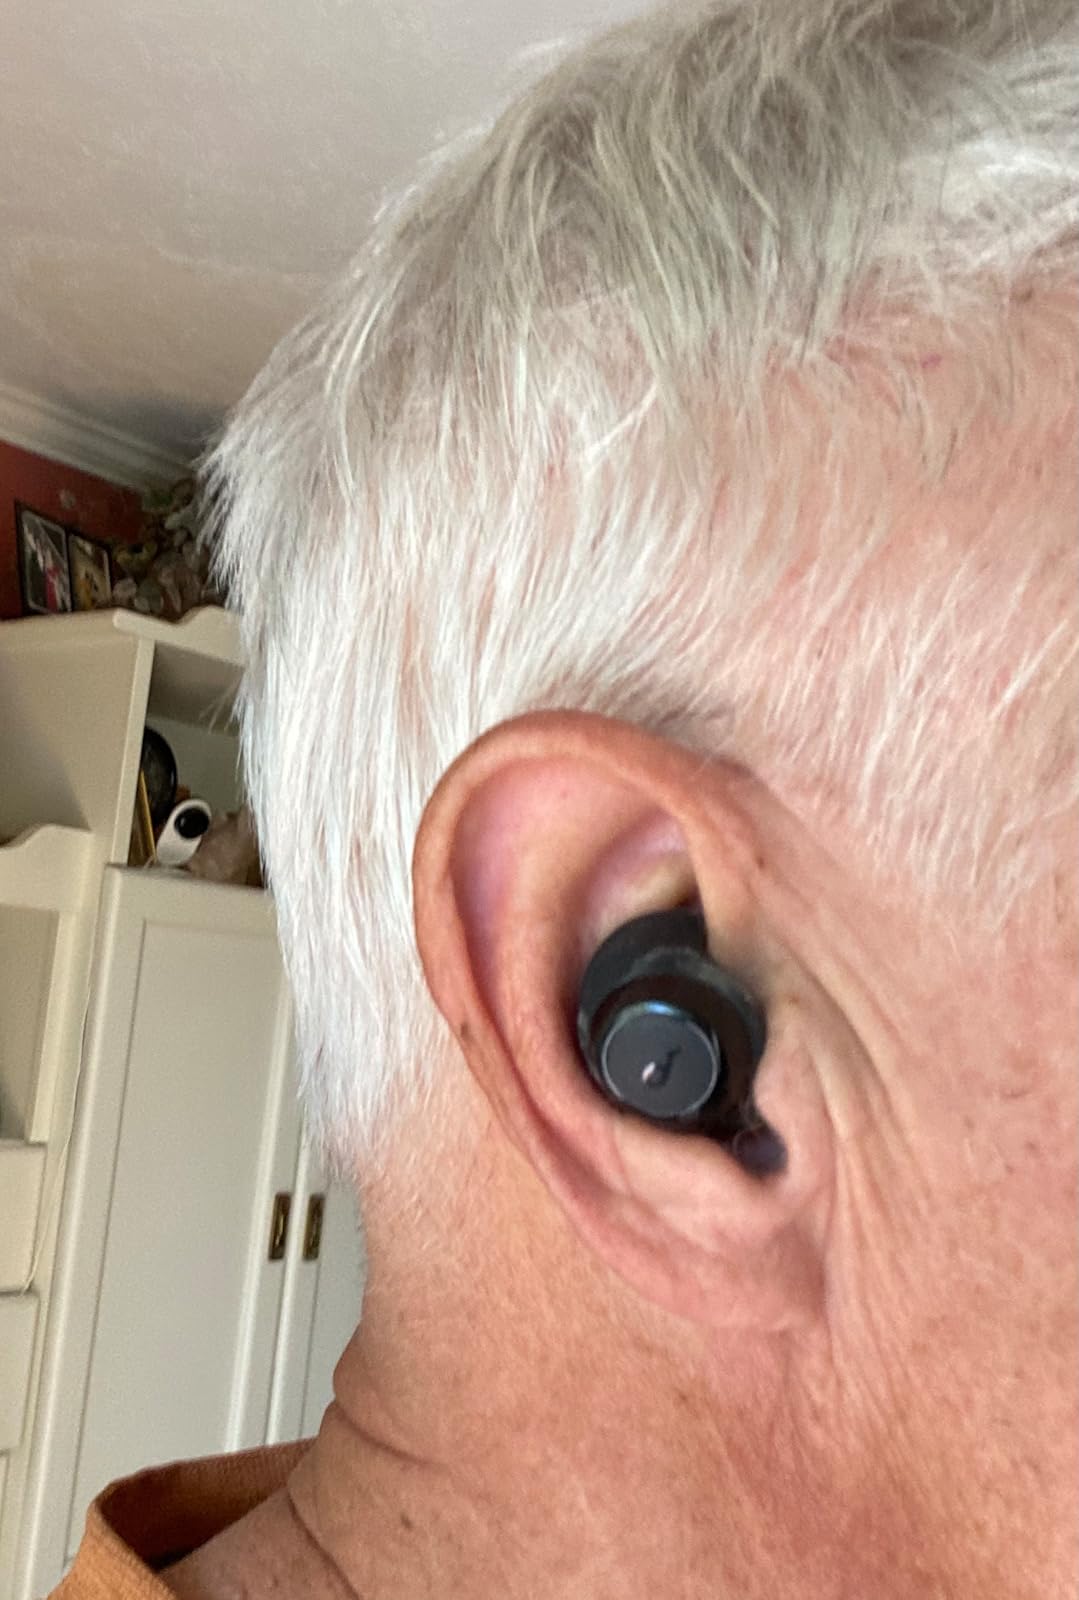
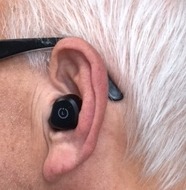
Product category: earbuds
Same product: no